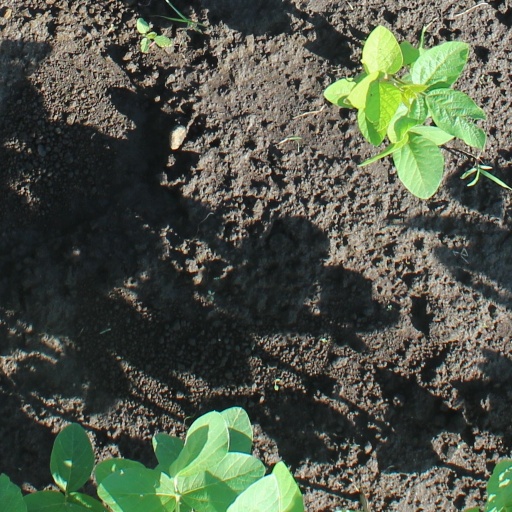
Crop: soybean